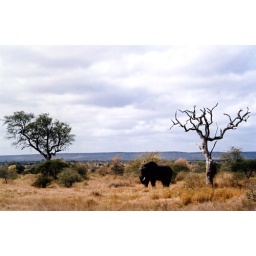
a big elephant bull crossing our way in Kruger National Park, South Africa. Done with a Leica R4